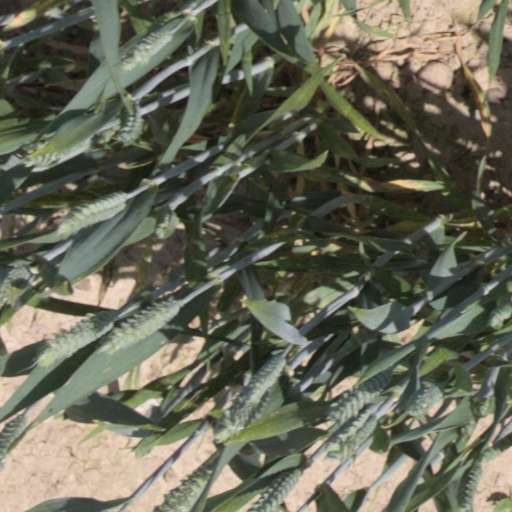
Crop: wheat